Vijay Balakrishna Shenoy

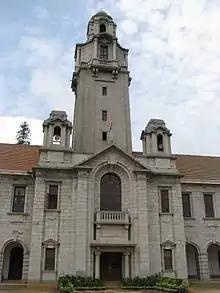
Indian Institute of Science

Vijay B. Shenoy obtained his B.Tech. (Mechanical) from IIT, Madras in 1992 and his M.S. from Georgia Tech. in 1994. He received his Doctorate degree from Brown University in 1998. For a short period he took Adjunct Assistant Professorship in Brown University in 1999. Later he joined the faculty of IIT, Kanpur from 1999 to 2002. In 2002, he joined Indian Institute of Science. Currently he works on theoretical condensed matter physics with focus on strongly interacting/correlated fermionic systems.